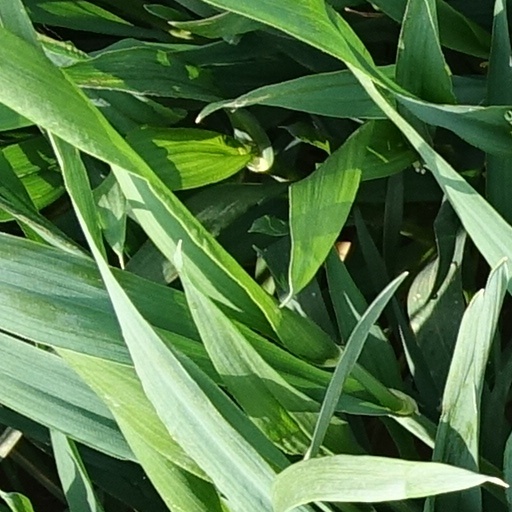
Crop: wheat